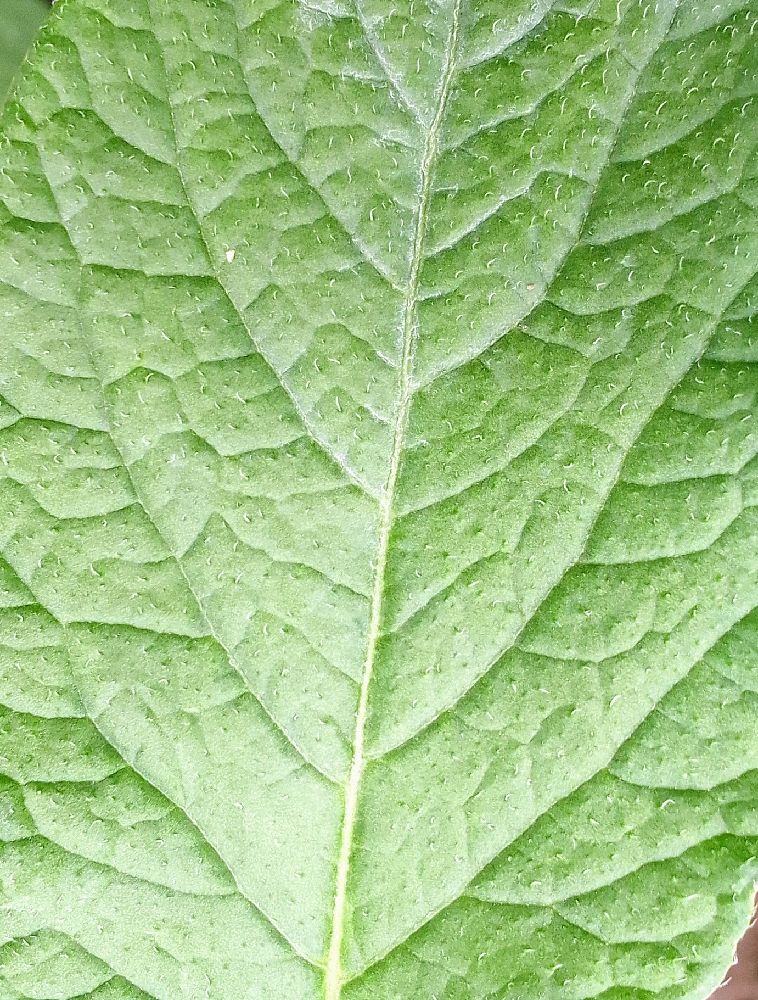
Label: Healthy